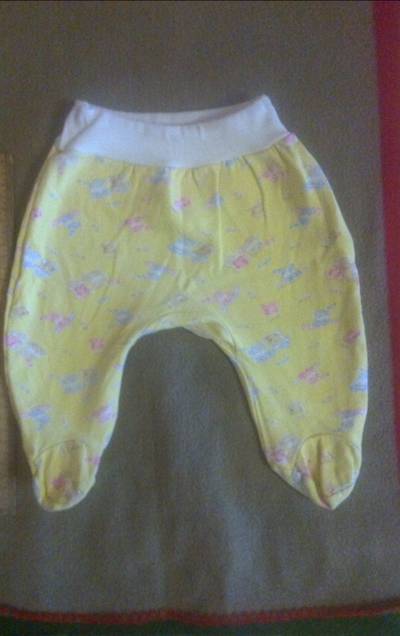
Waste category: clothes